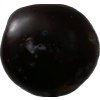
Label: plum